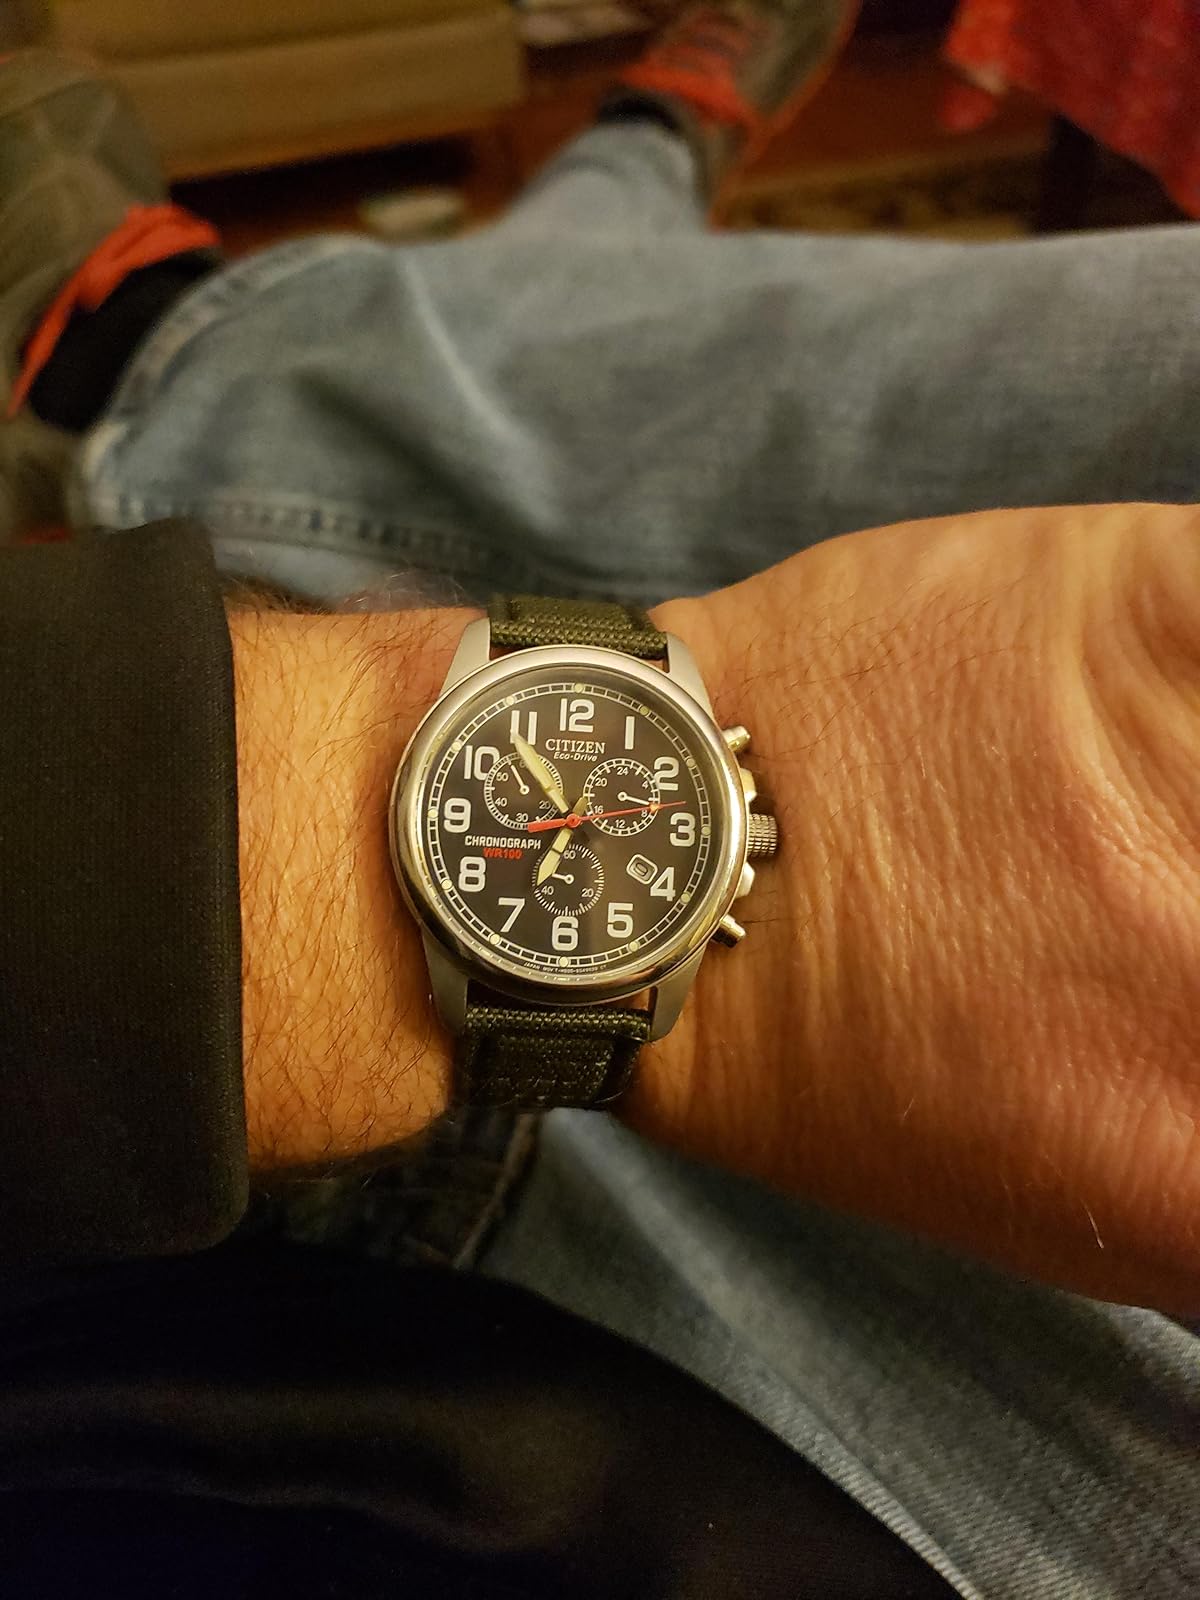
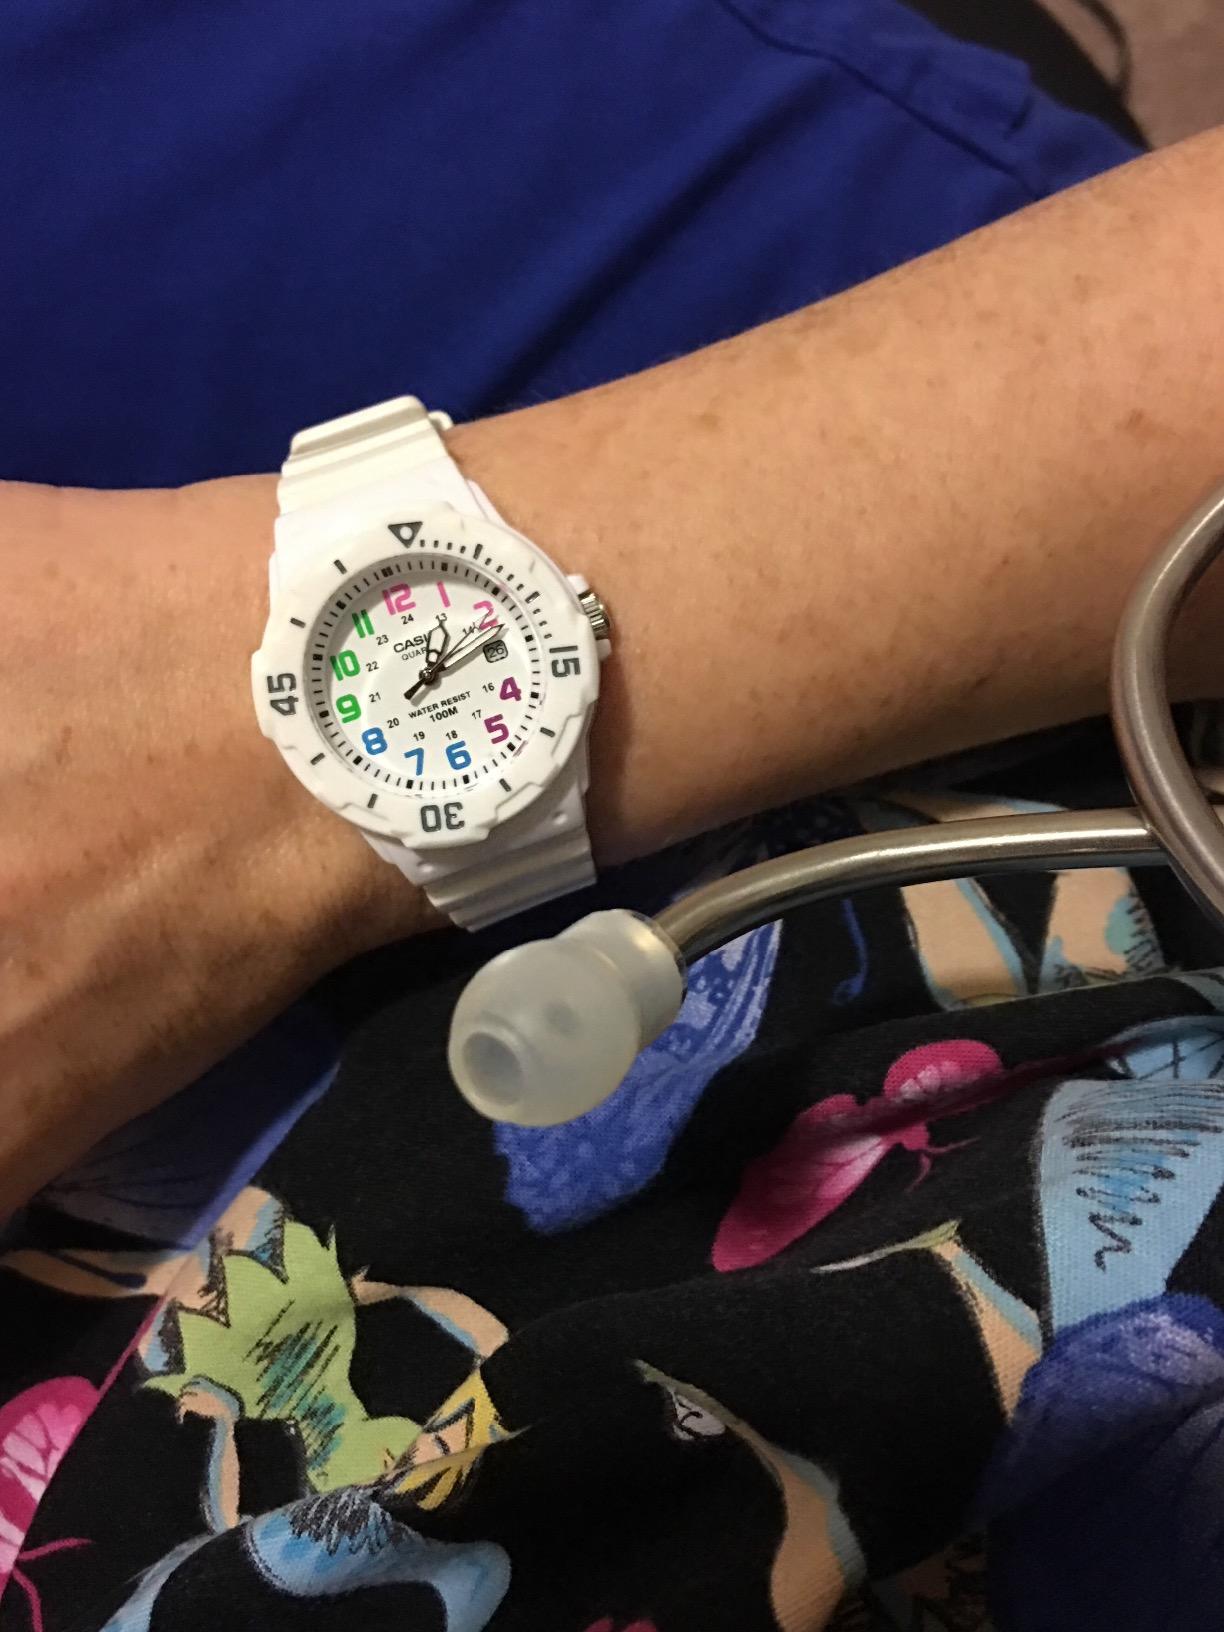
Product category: accessories_watch
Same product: no